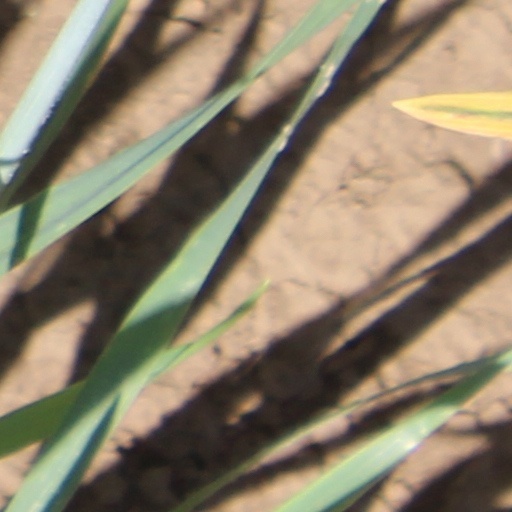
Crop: wheat